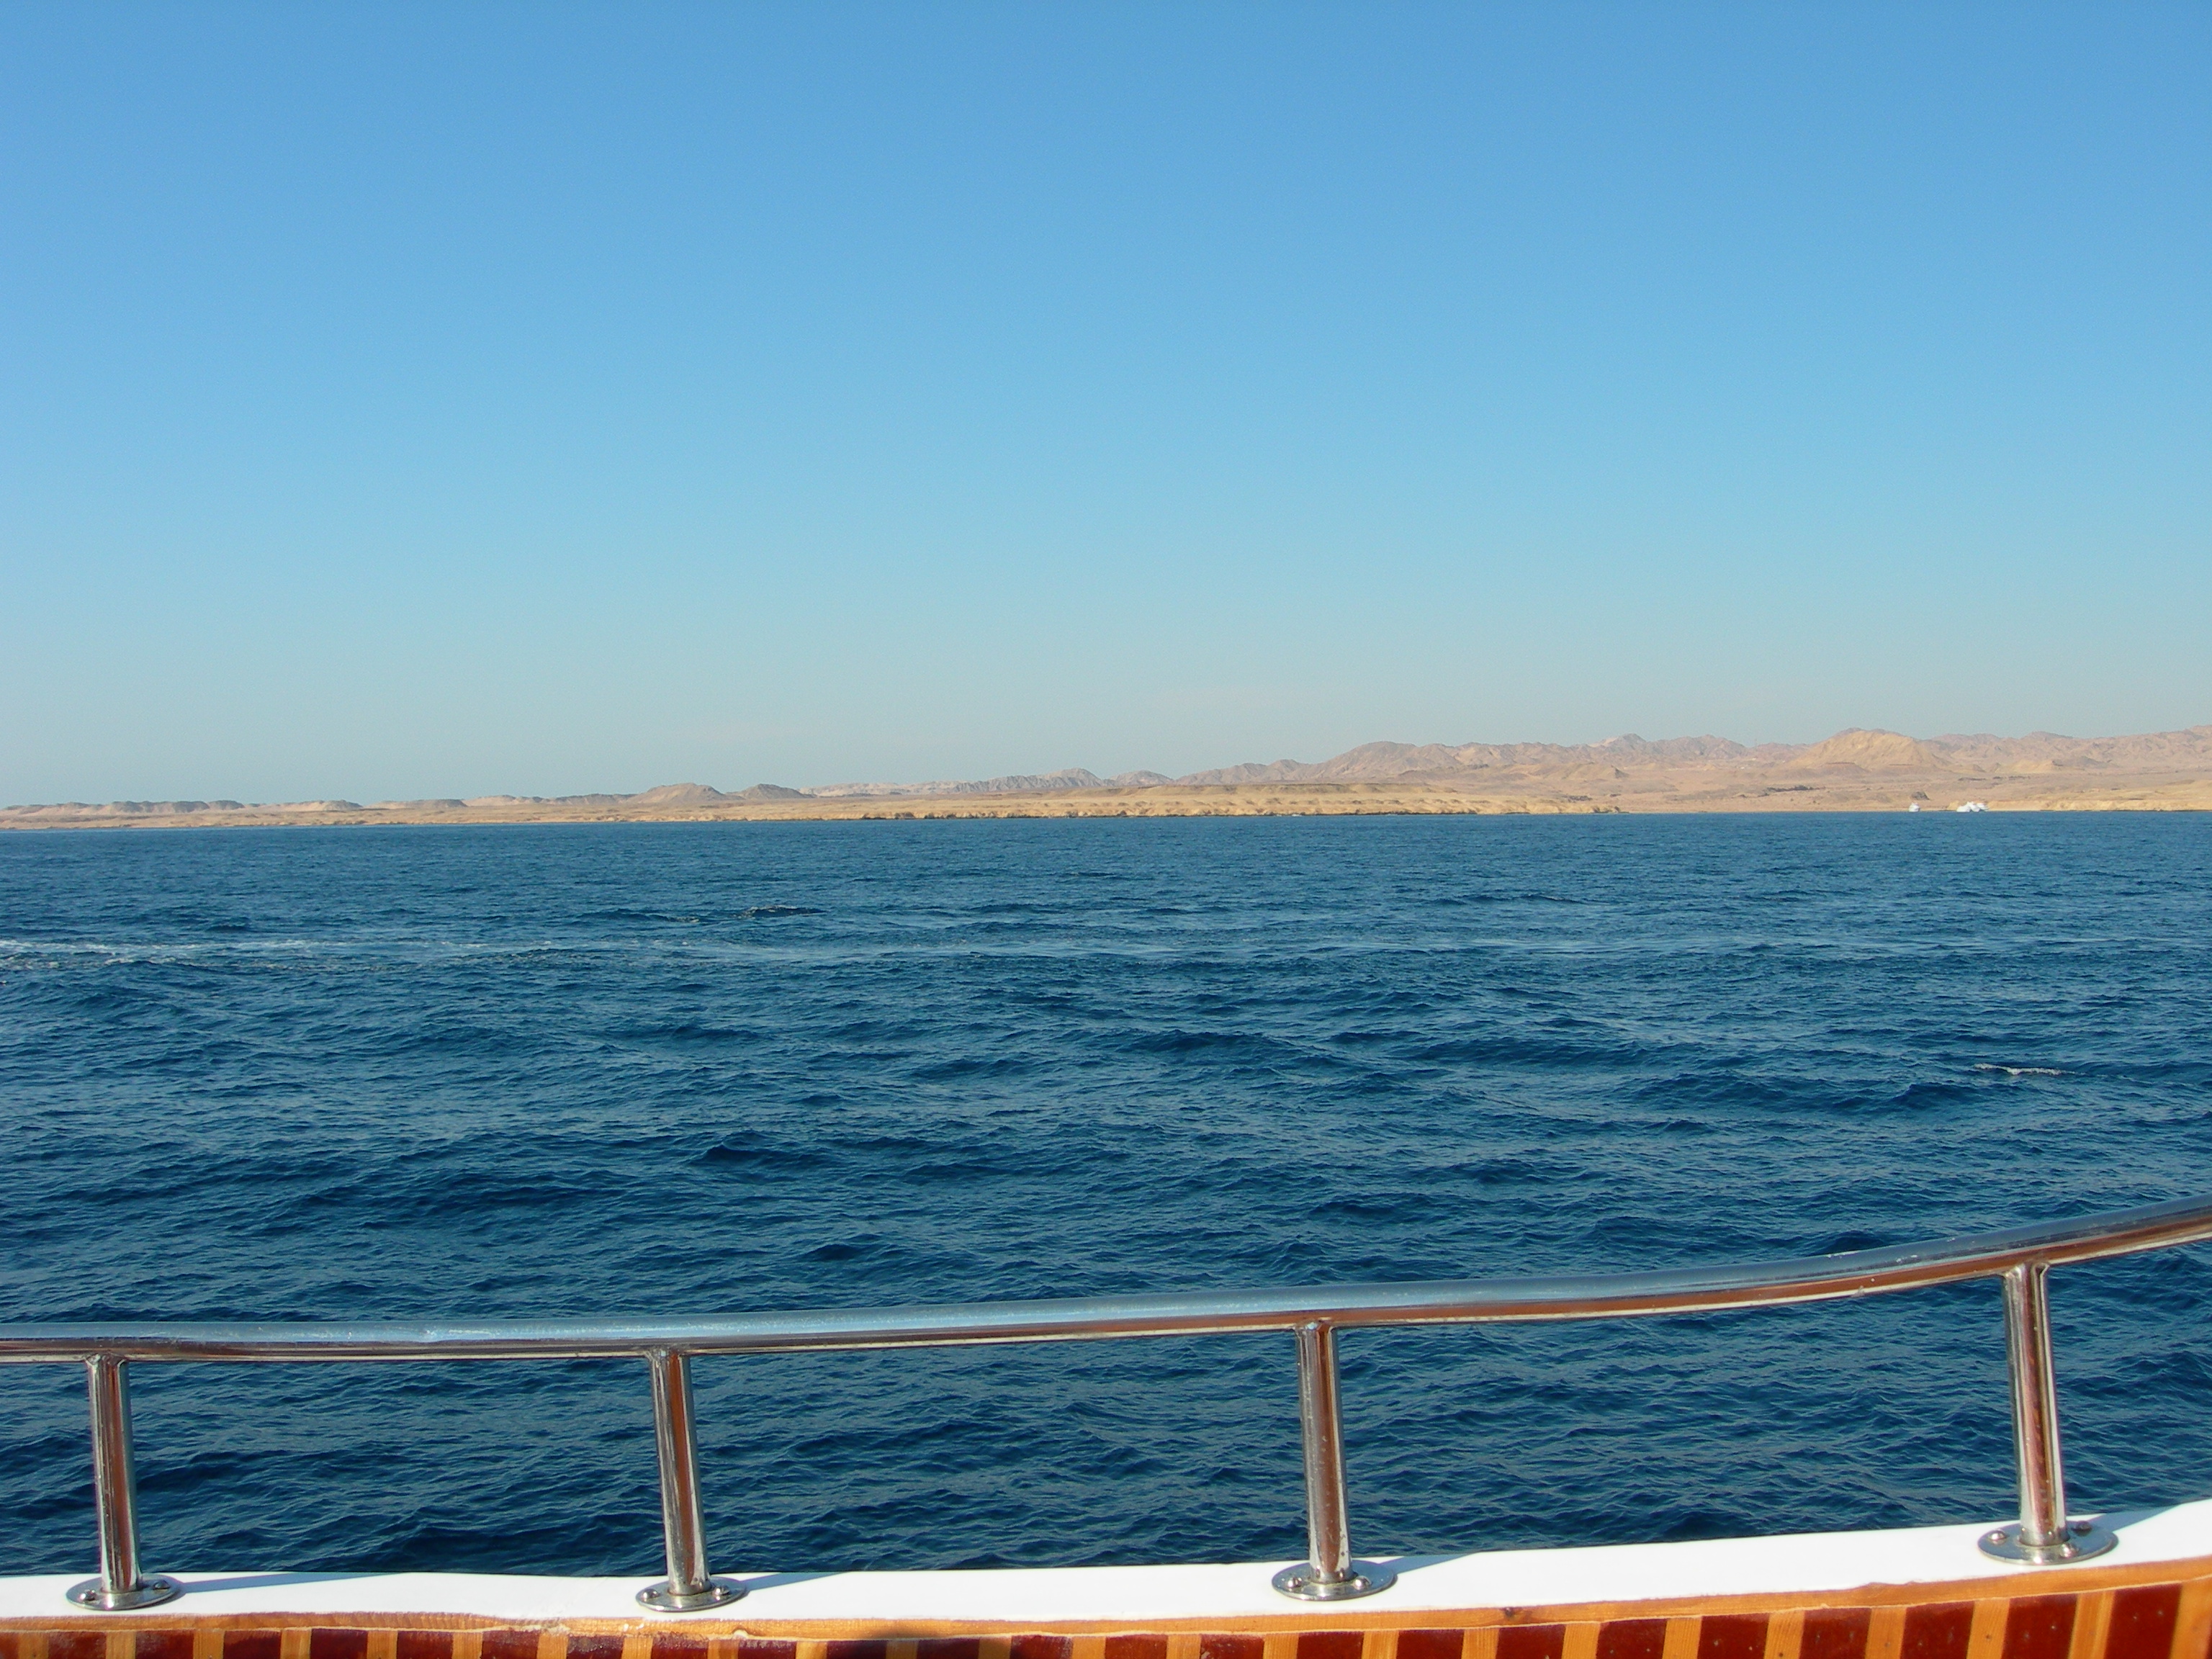
sea, coast, ocean, horizon, shore, vacation, travel, vehicle, bay, nikon, egypt, cape